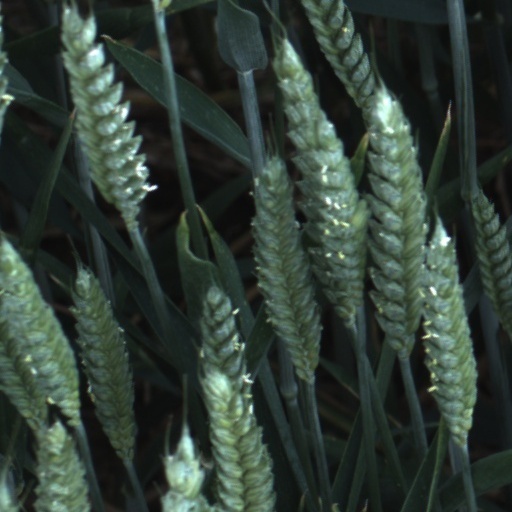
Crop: wheat